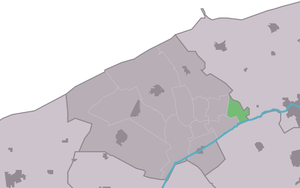
Lichtaard est un village de la commune néerlandaise de Noardeast-Fryslân, situé dans la province de Frise.